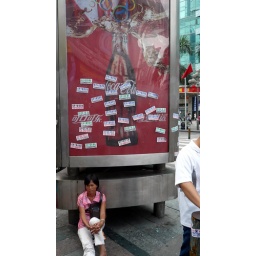
Coke sign covered in fake ID ads, tired woman, computer mall, Shenzhen, China.JPG